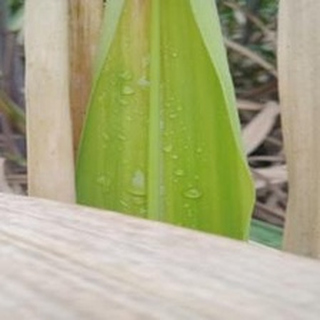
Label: sugarcane_yellow_leaf_disease